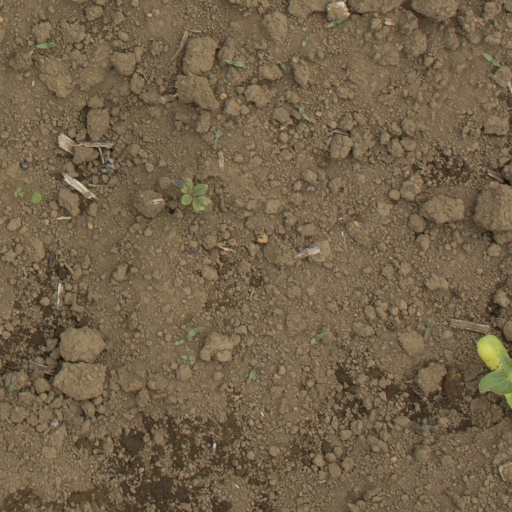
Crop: Jerusalem artichoke